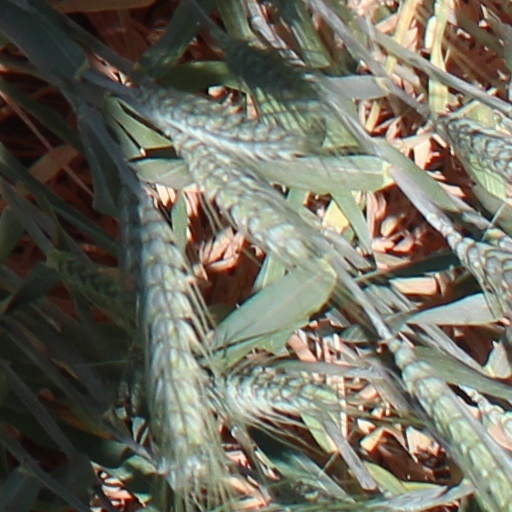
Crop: wheat